Wadi Wurayah

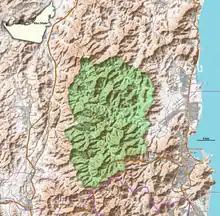
Map of protected area

Wadi Wurayah is a wadi between the towns of Masafi, Khor Fakkan, and Bidiyah in the United Arab Emirates. It has been designated as Ramsar Wetland of International Importance. The lush canyon in the area was named after the tall marsh plant known as ‘warrah’, that flourishes in its wetlands, while the word ‘wadi’ is the Arabic term for valley.